Saxotromba

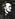
Richard Wagner

In November 1853, the German composer Richard Wagner began the composition of the first of his "Ring" operas, "Das Rheingold". A few days later he drafted a provisional list of the musical instruments he intended to use in the work. It was written on one side of a sheet of paper the other side of which contained an early draft of the opera's opening scene. This list includes the following items: